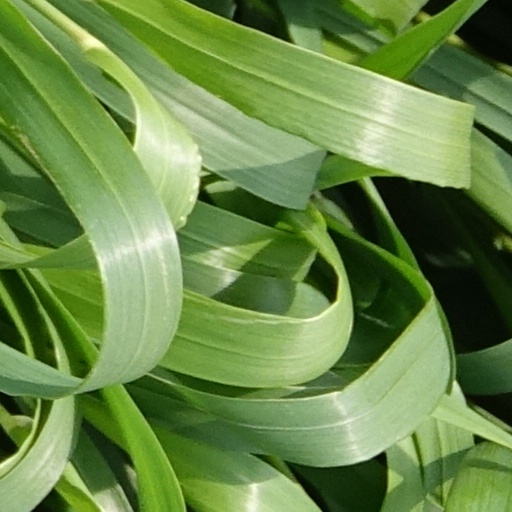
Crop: wheat